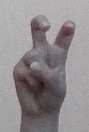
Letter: toot